India Leadership Conclave

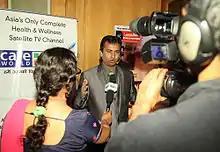
Satya Brahma at India Leadership Conclave

India Leadership Conclave is an annual industry event organised by Indian Affairs. Speakers address current issues at the annual conclave from Network 7 Media Group. In 2013, India Leadership Conclave themed the Conclave "New India - Agenda for Change". India Leadership Conclave in 2014 debated on "Perform or Perish" at a time when the National Election Campaigning was at its peak and Prime Minister Narendra Modi came to power.